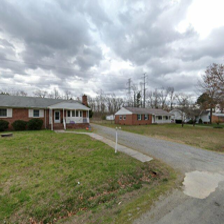
Label: streetView